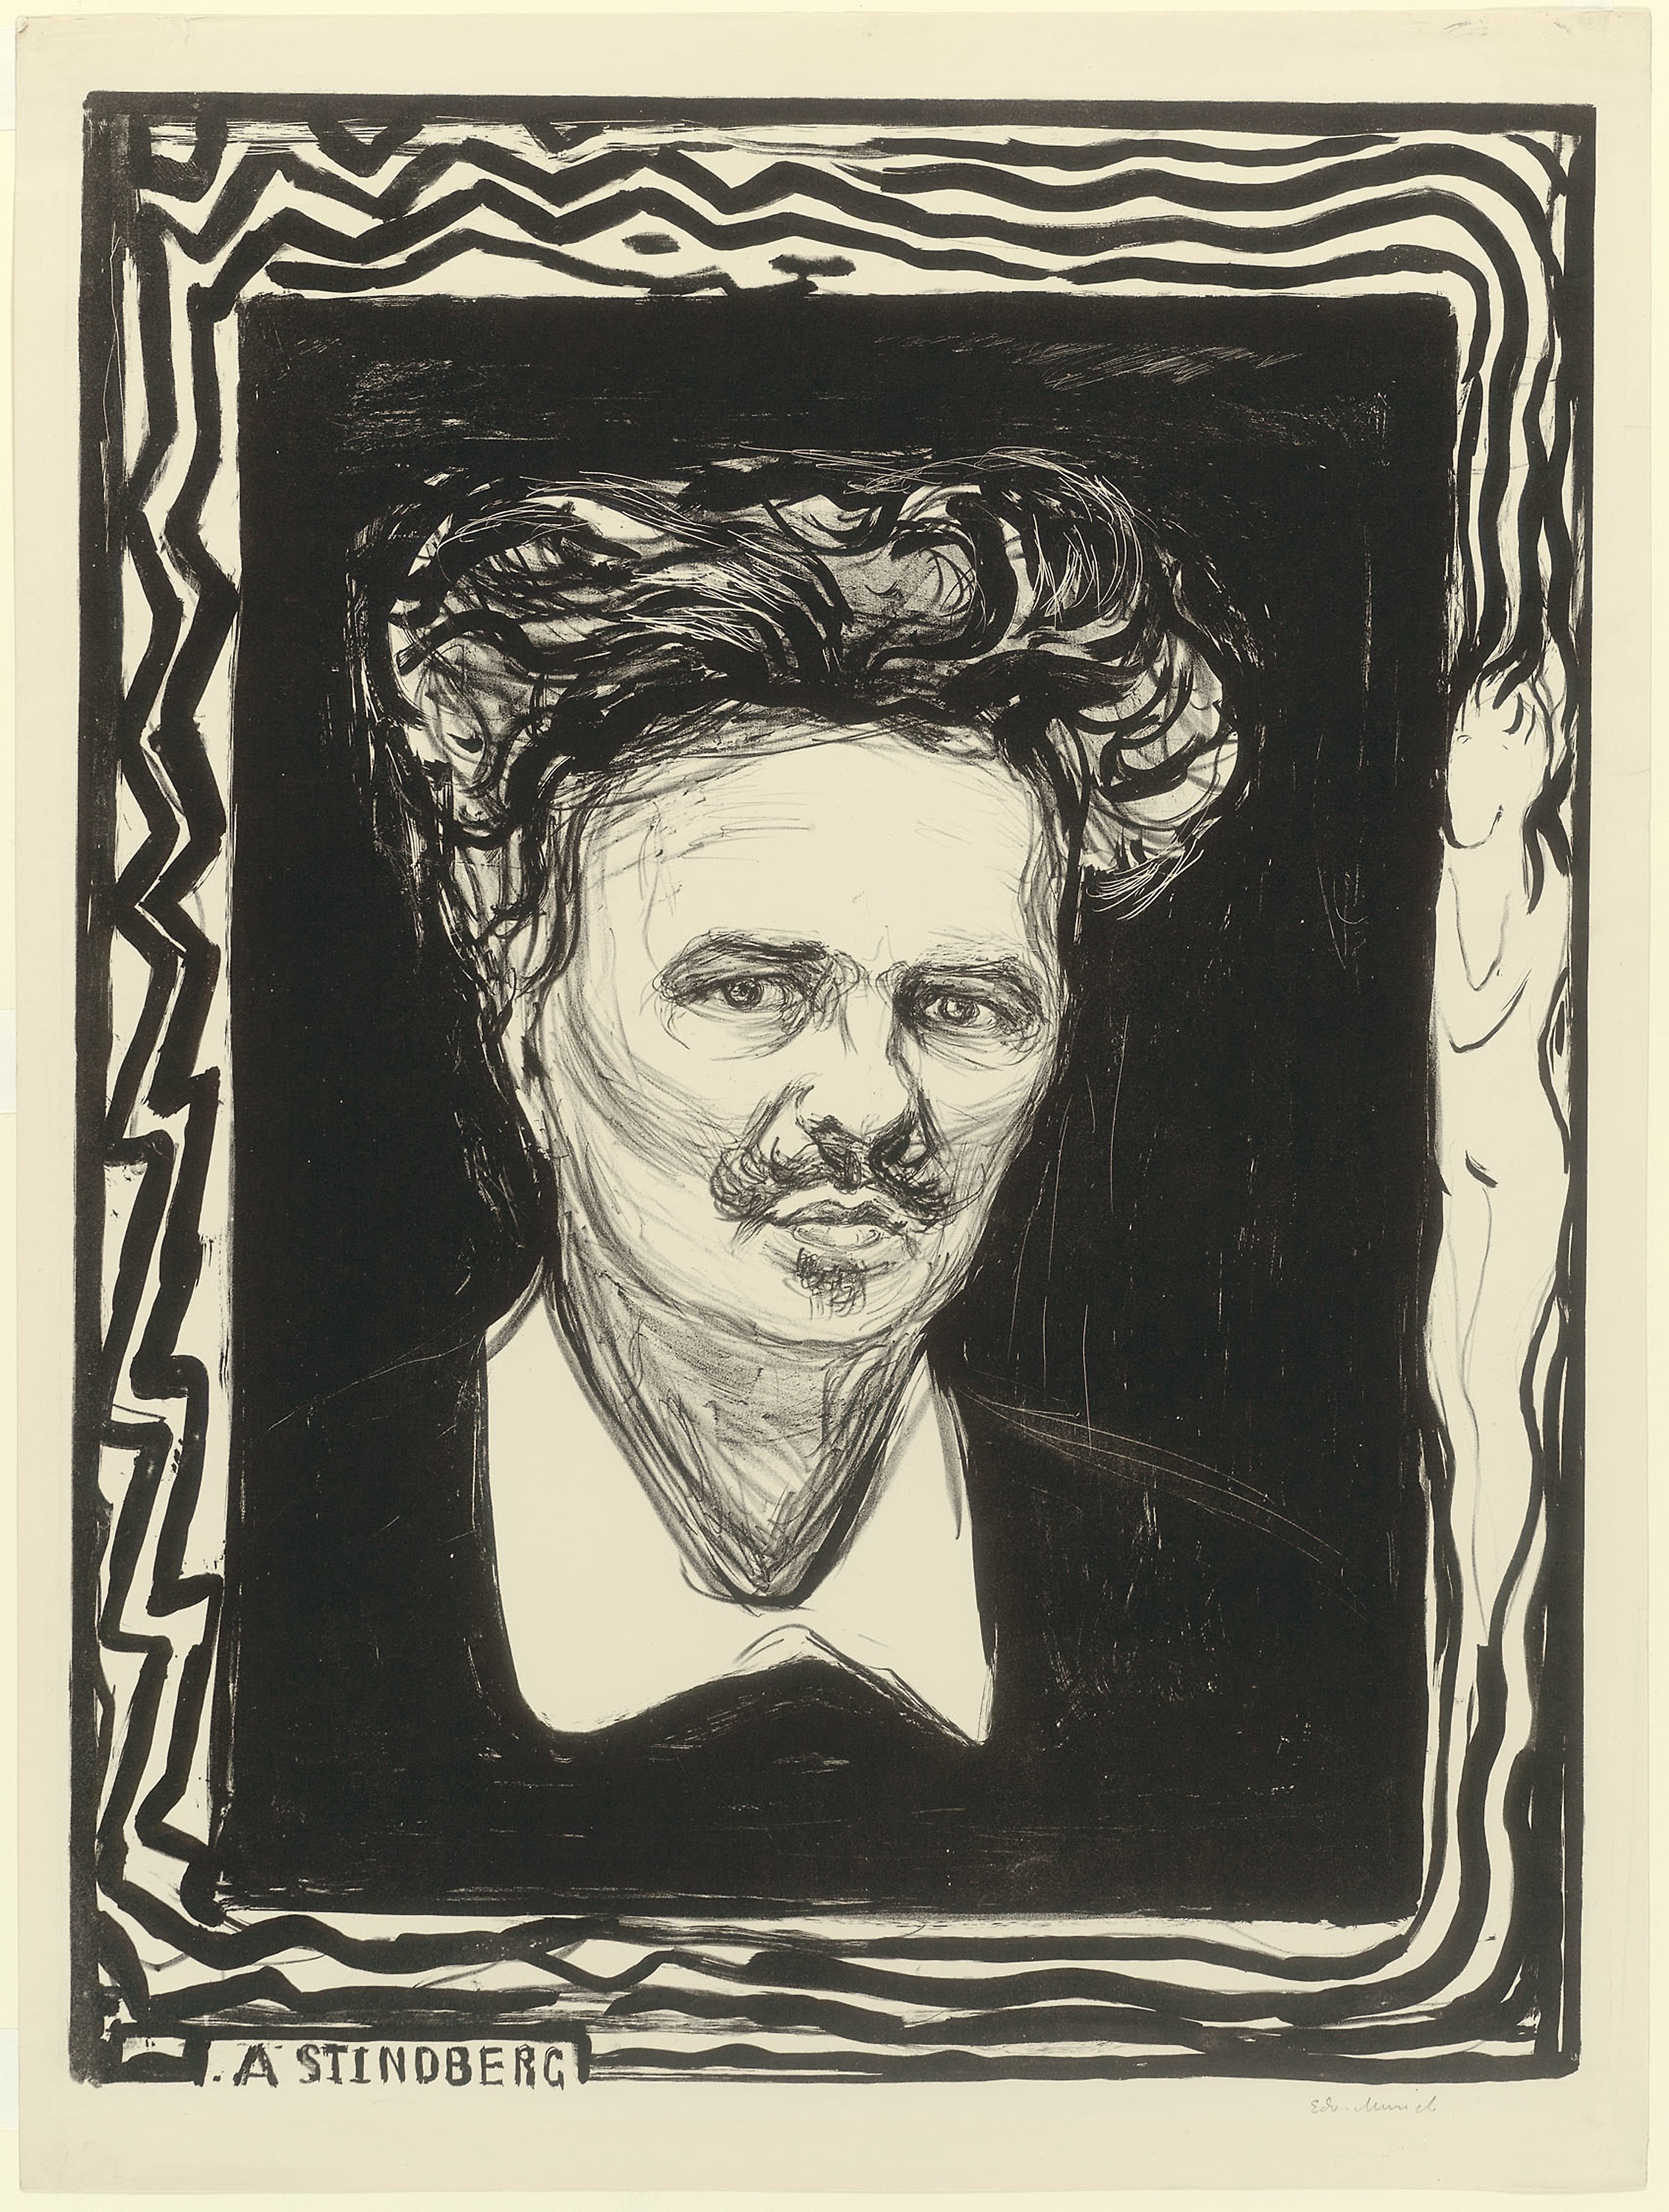
portrait, art, drawing, self portrait, illustration, black and white, modern art, artwork, visual arts, gentleman, sketch, picture frame, font